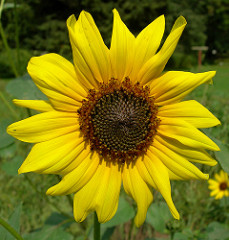
Flower: sunflower